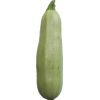
Label: zucchini